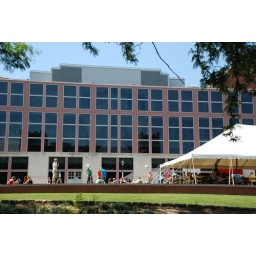
This building is used for exterior shots of the hospital in the television show &amp;quot;House&amp;quot;.